Next to Me (film)

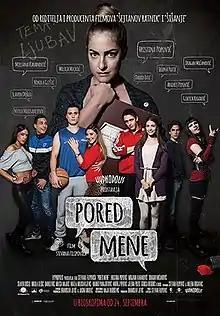
Theatrical release poster

Next to Me is a 2015 Serbian drama film directed by Stevan Filipović.